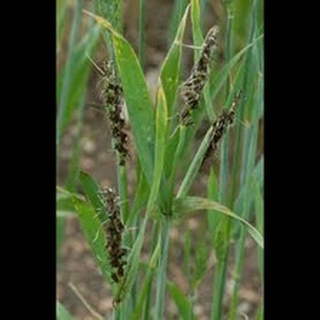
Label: wheat_smut